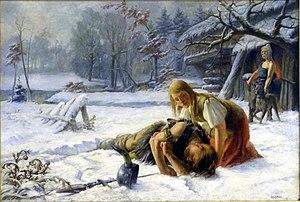
Tableau de Peter Becker, représentant la fondation légendaire de Mulhouse. Même image que Peter_Becker_Mulhouse.jpg, avec une meilleure résolution.
Mulhouse est une ville française, métropole du département du Haut-Rhin, située en région Grand Est. Héritière de la République de Mulhouse, elle fait partie de la région culturelle et historique d'Alsace.